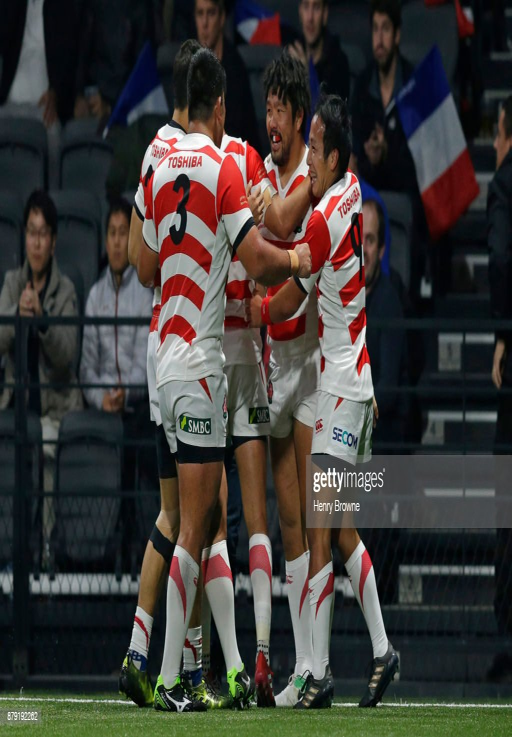
rugby player celebrates with team mates after scoring a try during the international rugby union match .